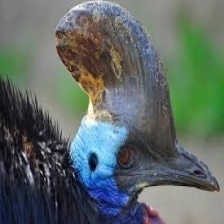
Species: CASSOWARY
Scientific name: CASUARIUS